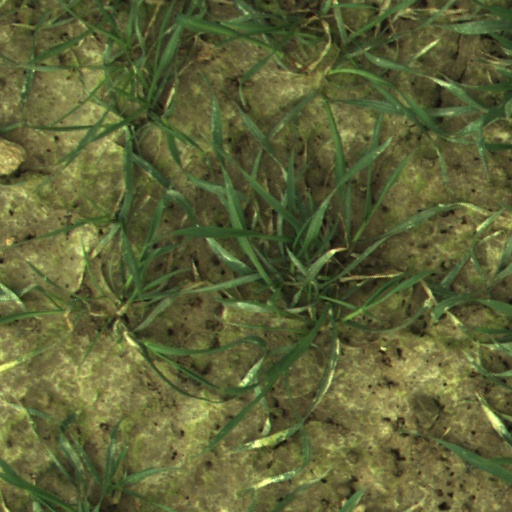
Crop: wheat